Morgan Bulkeley

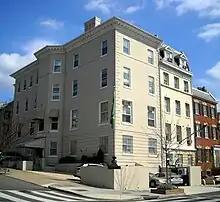
Bulkeley's residence in Washington, D.C.

Bulkeley was sworn in as a senator on March 4, 1905, at the special session of the Senate called by President Theodore Roosevelt. One of his early duties was attending the funeral of his predecessor, former senator Hawley. Senator Platt spoke in Hartford at the memorial for the man with whom he had served almost a quarter-century in the Senate, then returned to Washington. By some accounts, he caught a chill at the funeral; he fell ill and died on April 21, making Bulkeley the senior senator from Connecticut after seven weeks of service, a distinction Hawley had never attained in his four six-year terms. Platt was replaced by Fessenden's protege, Congressman Frank Brandegee.